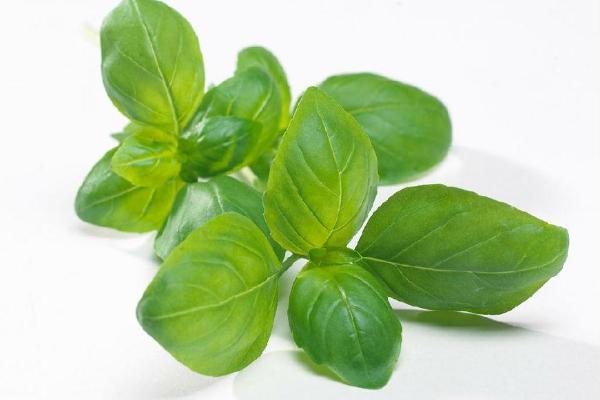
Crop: unknown
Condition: basil